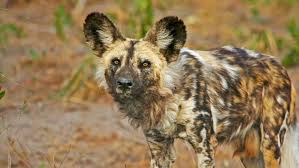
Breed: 211-n000025-African_hunting_dog